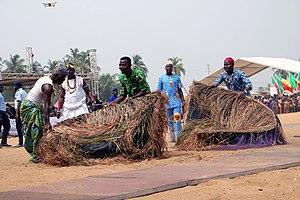
Le zangbéto est une société de masques des peuples du sud du Bénin. D’origine Goun, le Zangbéto vient de « zan » qui signifie nuit et « gbéto » qui signifie chasseur. Littéralement il veut dire chasseur de nuit. Sa mission est de veiller sur le roi de la ville, sa communauté et de chasser sorciers et mauvais esprits pendant la nuit. Le fief des Zangbétos se trouve à Porto-Novo.